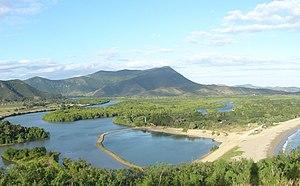
Rive droite du delta de la Néra
La Roche Percée est un relief littoral et un quartier détaché de Bourail dans la Province Sud en Nouvelle-Calédonie.